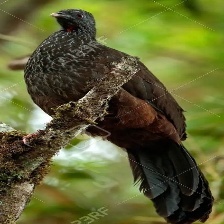
Species: BAND TAILED GUAN
Scientific name: PENELOPE ARGYROTIS